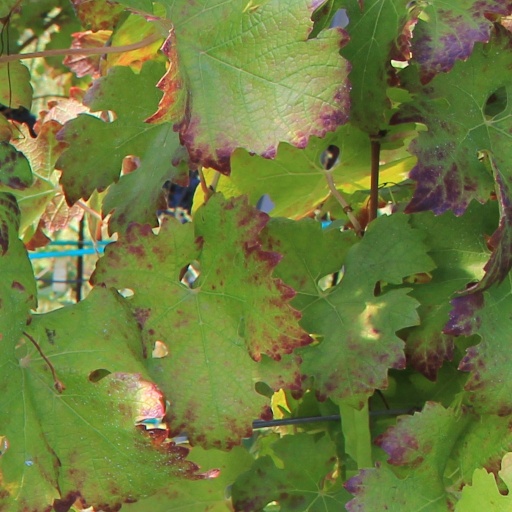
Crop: grape